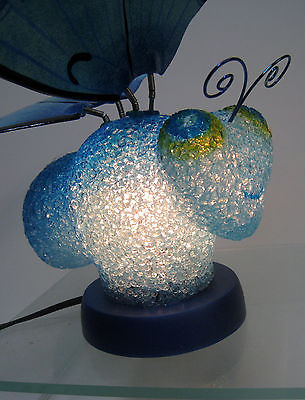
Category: lamp